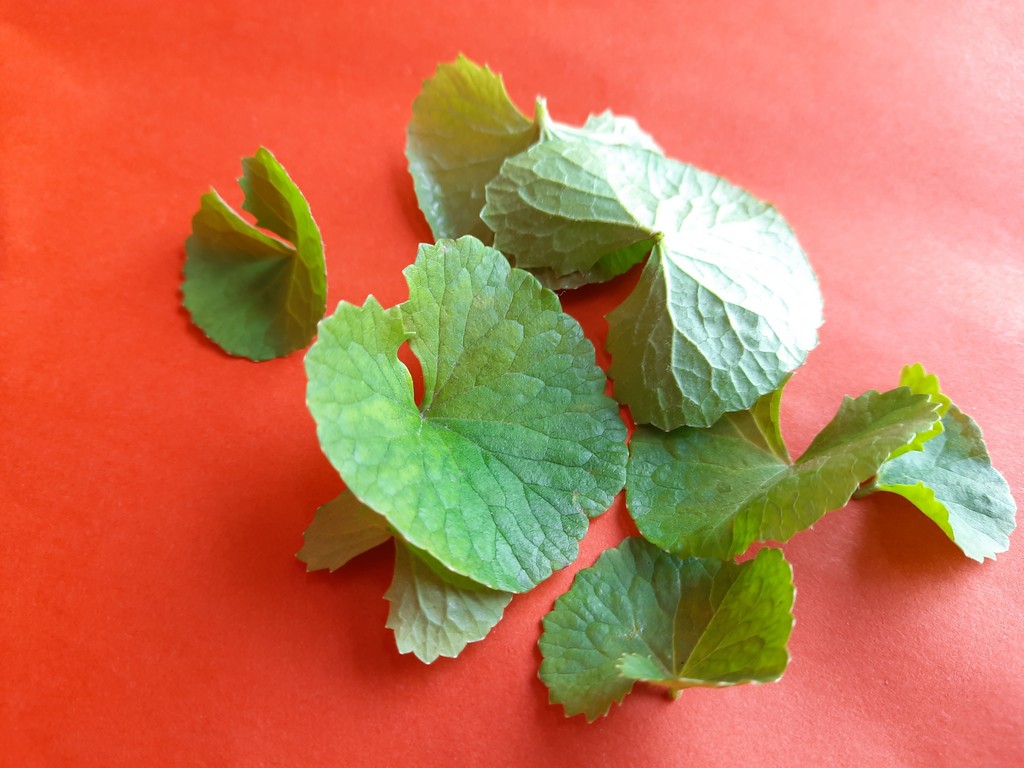
Label: Healthy